Limbach, Westerwaldkreis

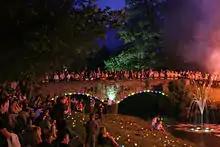
The old bridge during the "Brückenfest"

The "Brückenfest" (“Bridge Festival”), held on the second Saturday in July, is the summer night event in the "Kroppacher Schweiz" region attracting some thousand visitors each year. It takes place on and around the local stone arch bridge from 1871.